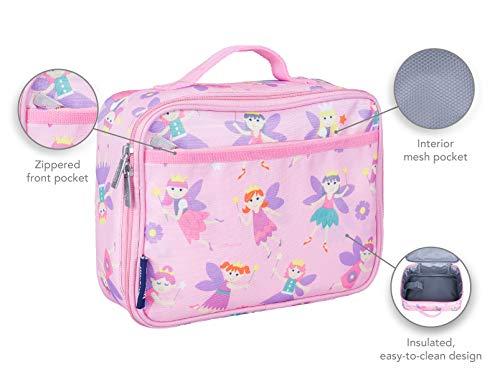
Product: Wildkin 33417 Olive Kids Fairy Princess Lunch Box
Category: Home & Kitchen | Kitchen & Dining | Storage & Organization | Travel & To-Go Food Containers | Lunch Boxes
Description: Best of all, our lunch box is compatible with the Bentgo Kids bento box and the Yumbox Original, Panino, Tapas, and MiniSnack bento boxes.
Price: $13.41